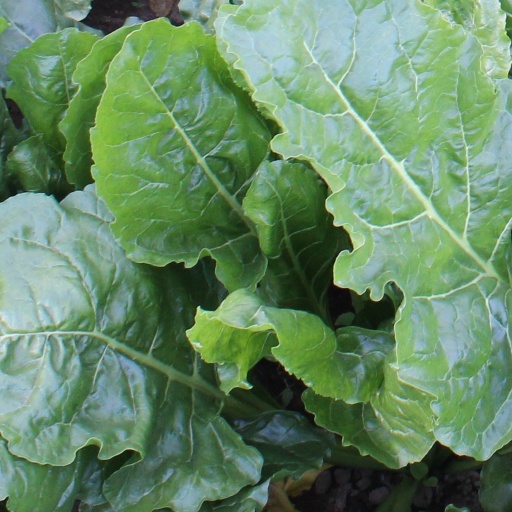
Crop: sugar beet